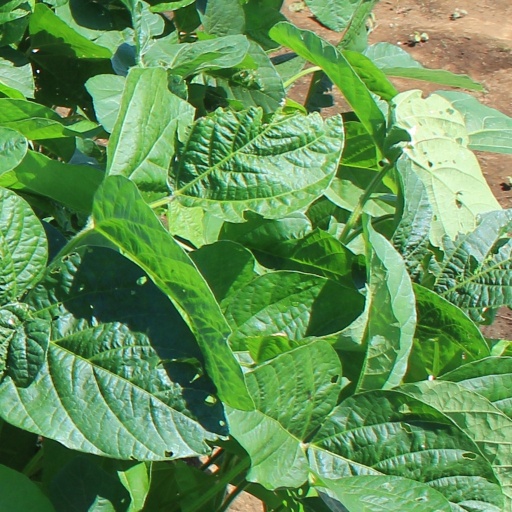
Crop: soybean